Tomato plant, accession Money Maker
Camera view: tilt-top (135 deg); turntable rotation: 240 degrees
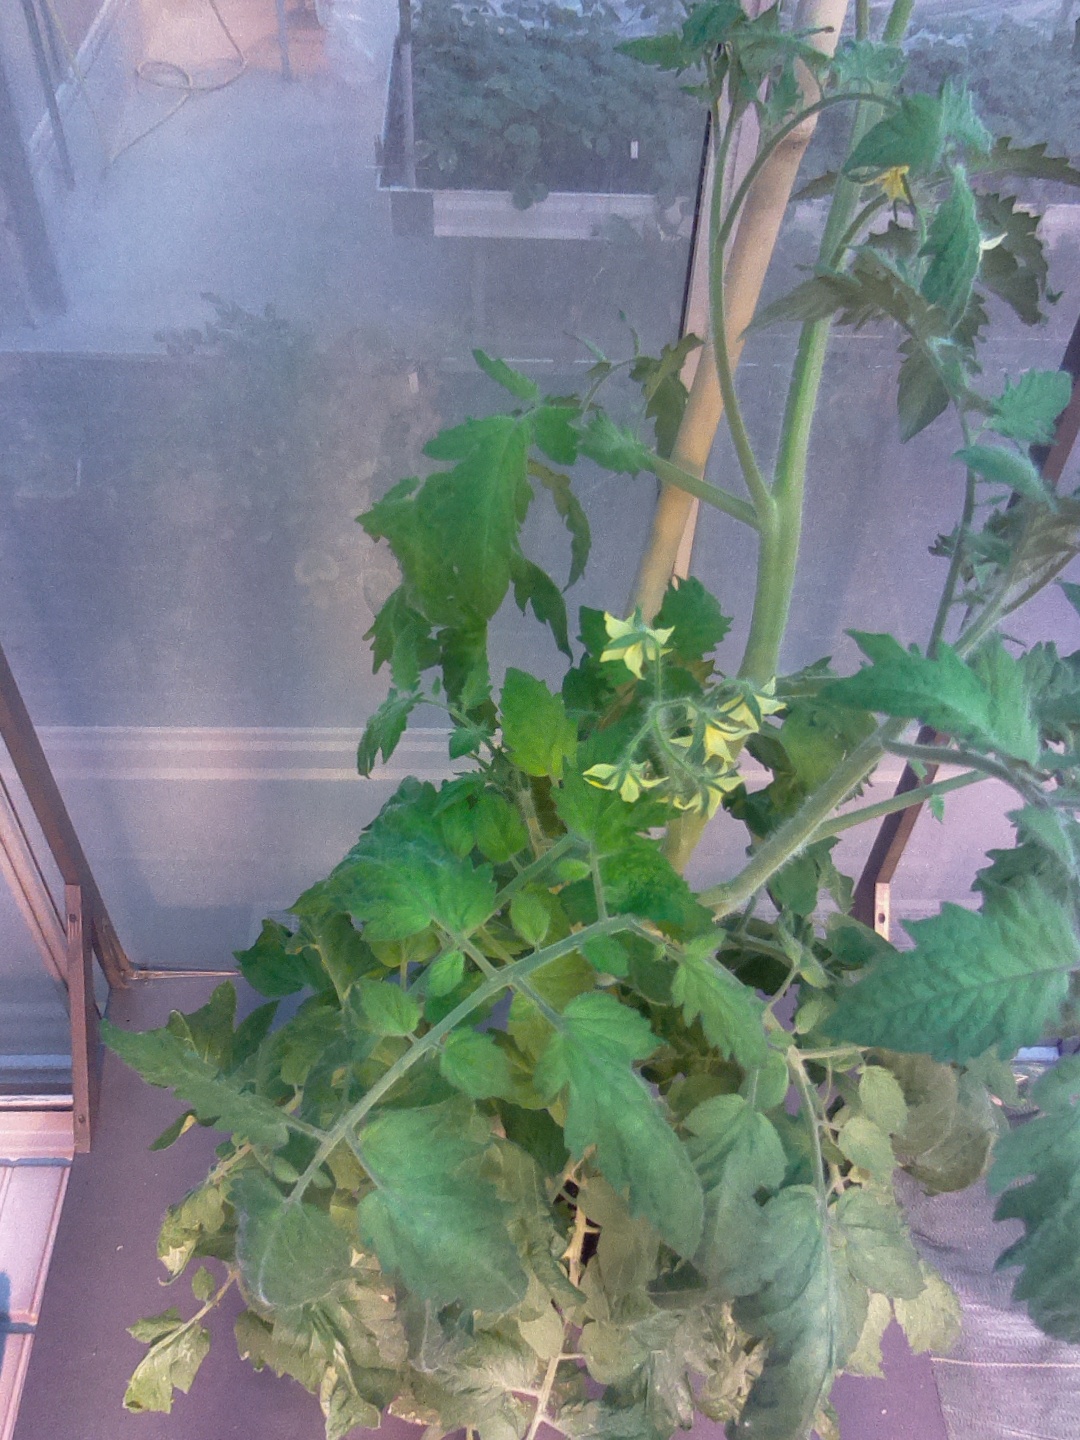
BBCH growth stage 70: Fruits at the main stem or branches visibles